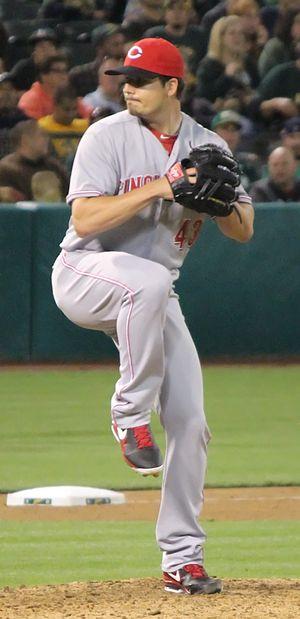
Manuel Alex Parra est un lanceur gaucher des Cubs de Chicago de la Ligue majeure de baseball. Il est présentement agent libre après 3 saisons comme lanceur de relève des Reds de Cincinnati.